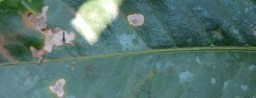
Label: Miner